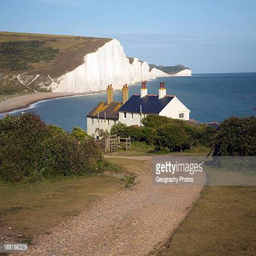
chalk cliffs of tourist attraction